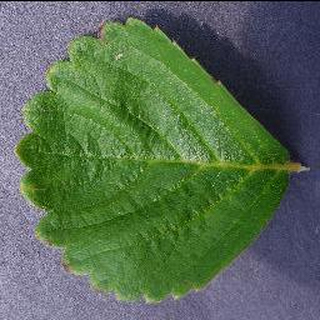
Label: healthy_strawberry